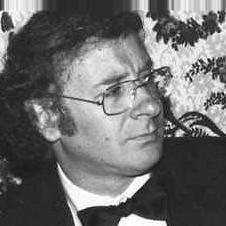
Age: 42